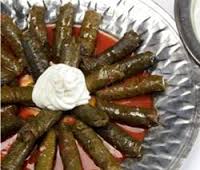
Yemek: yaprak_sarma